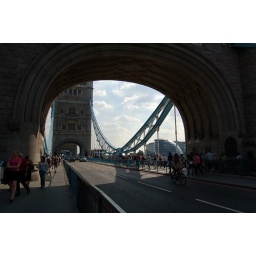
under tower bridge